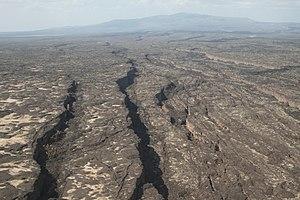
Le rift est-africain est une déchirure d'échelle lithosphérique qui parcourt sur plusieurs milliers de kilomètres la partie orientale de l'Afrique, depuis le golfe de Tadjourah à son extrémité nord, où il se connecte aux deux rifts océaniques du golfe d'Aden et de la mer Rouge. L'EAR a commencé à se développer vers le début du Miocène, il y a 22 à 25 millions d'années. Dans le passé, il était considéré comme faisant partie d'une grande vallée du Grand Rift qui s'étendait vers le nord jusqu'en Asie mineure.
La vallée du Grand Rift est le nom donné en 1894 par l'explorateur écossais John Walter Gregory, après son voyage en Afrique orientale britannique, à un ensemble géologique constitué d'une série de failles et de volcans, situé en Afrique de l'Est.